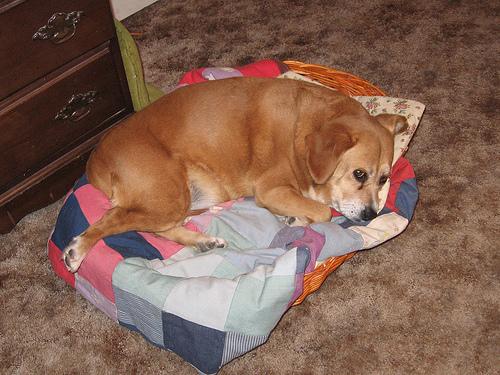
Breed: beagle